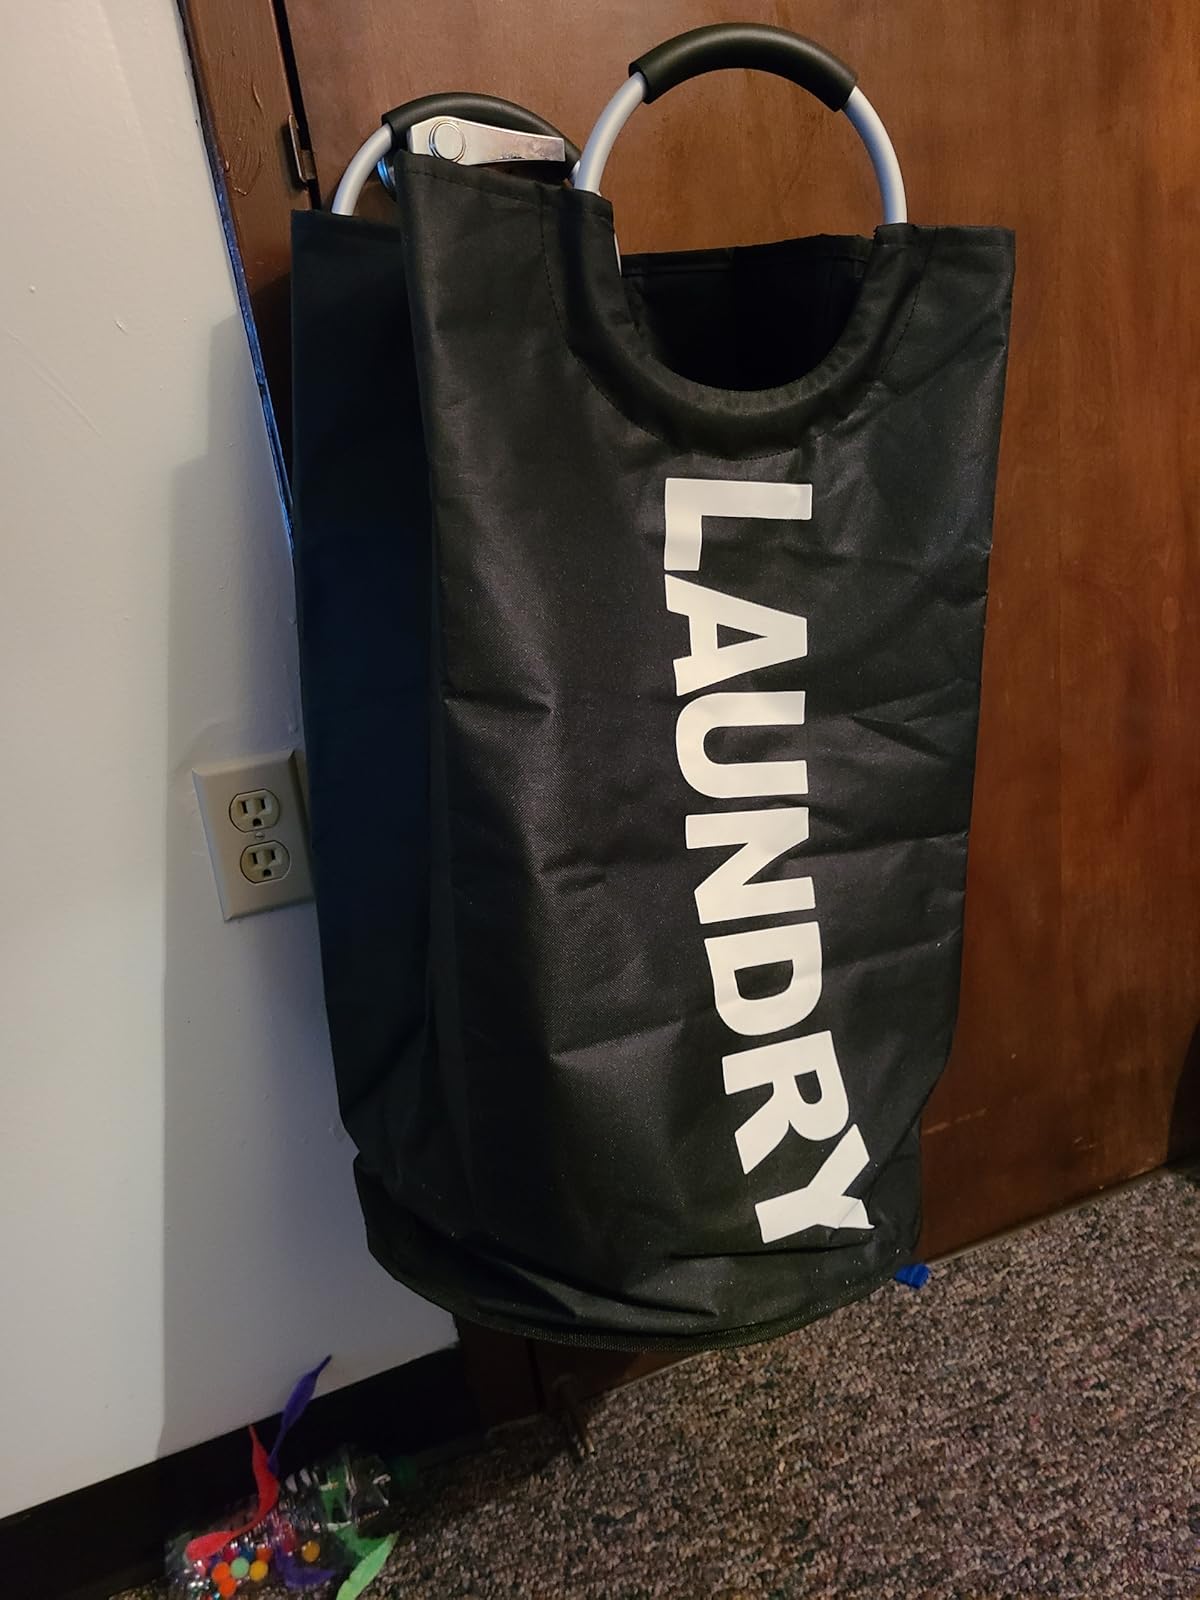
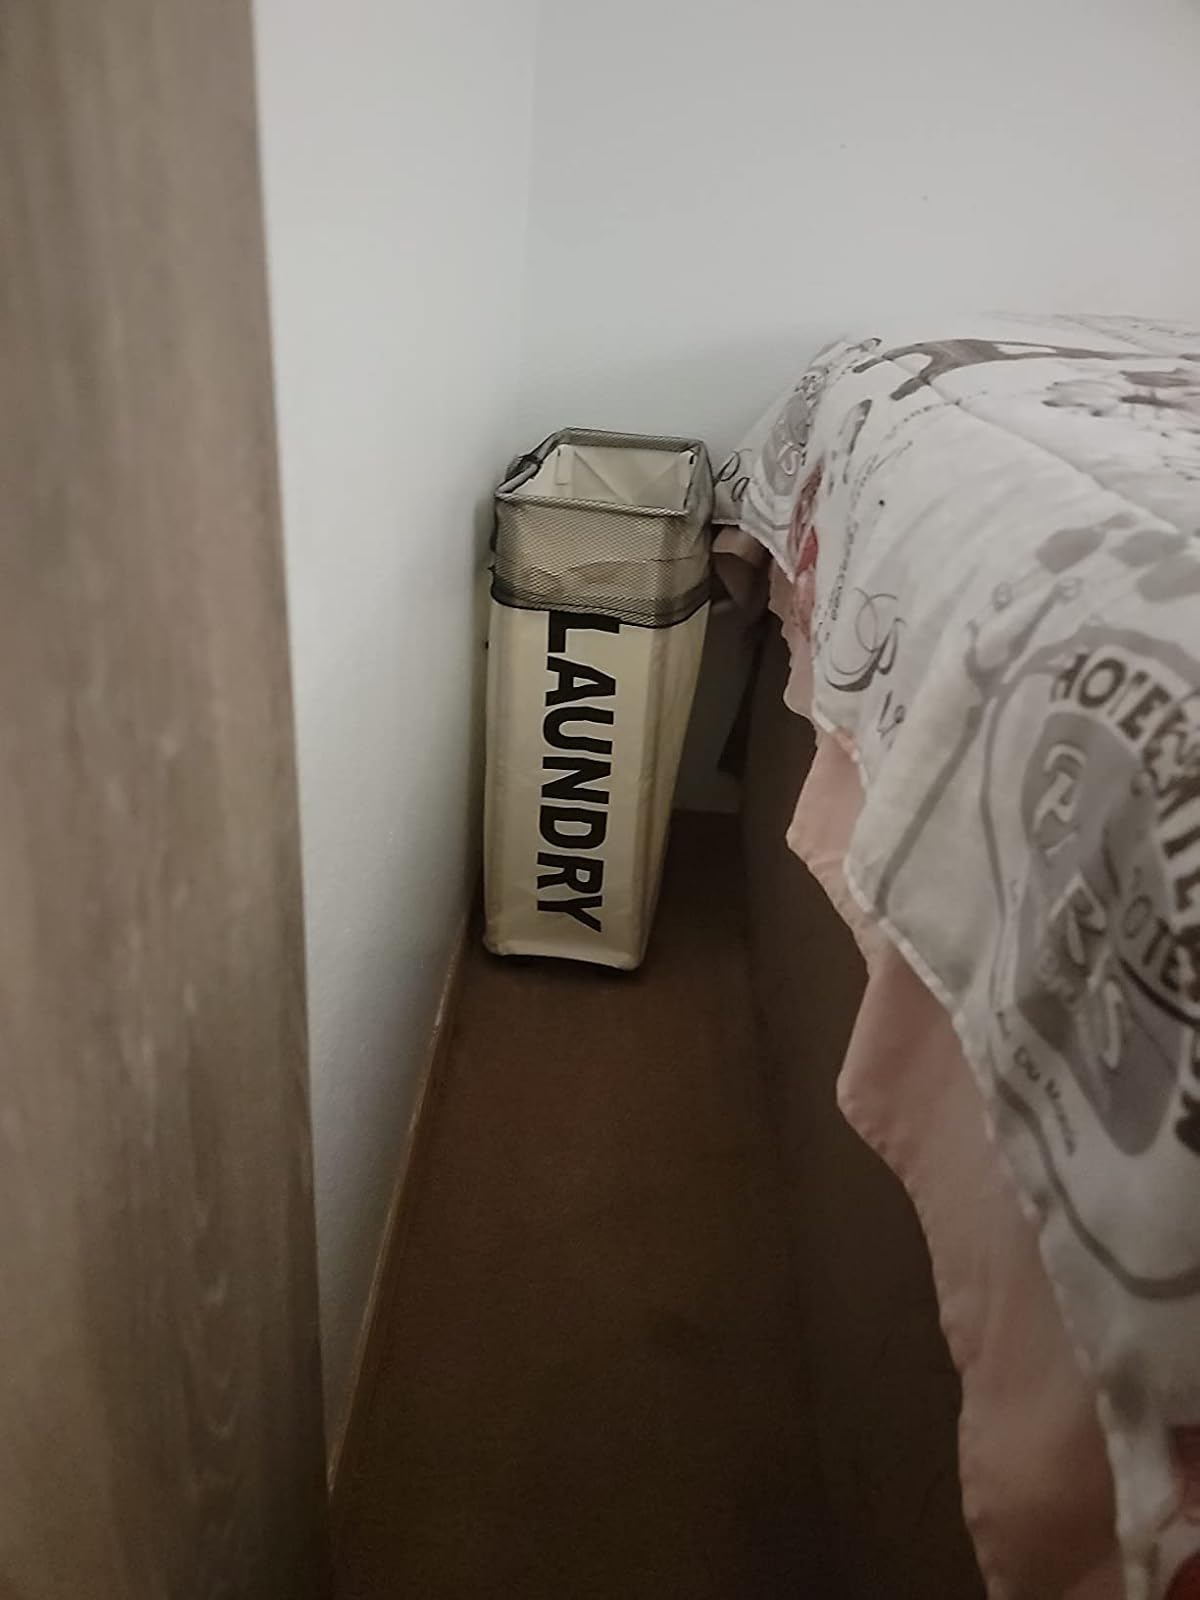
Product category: items_hamper
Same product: no